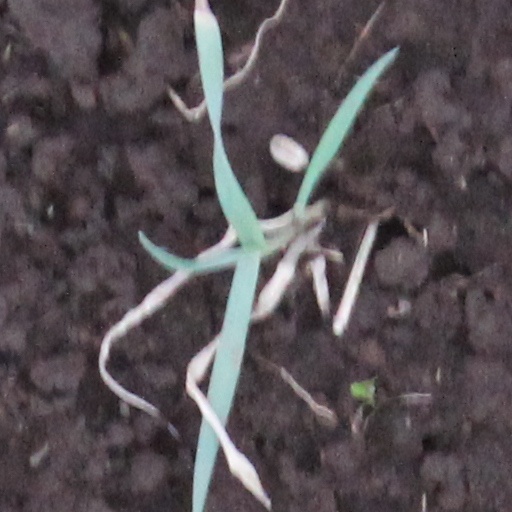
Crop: wheat